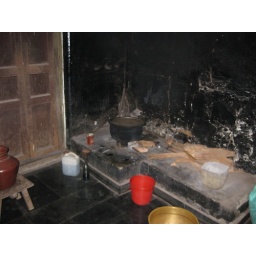
A traditional wood burning stove at the house in Vadakanchery